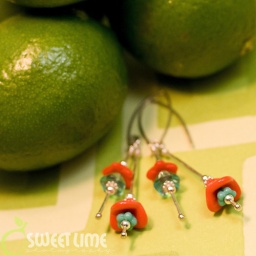
Made with vintage and modern Czech glass flower beads in tomato red and turquoise.